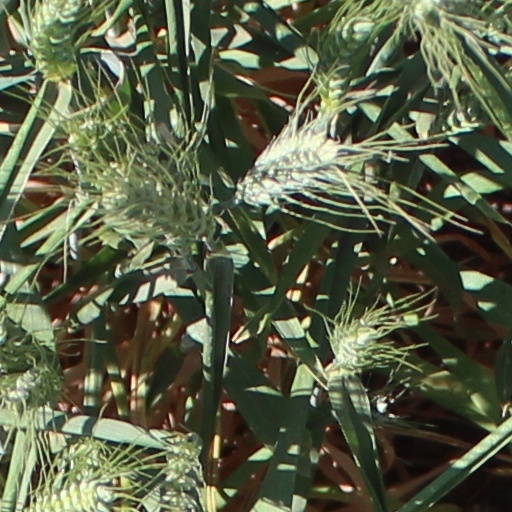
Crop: wheat